Pollution prevention in the United States

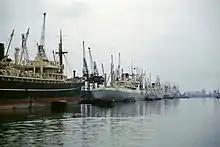
Ships in port often have engines idling for days, releasing copious amounts of pollutants.

Shipping ports are a significant source of pollution due to the heavy cargo traffic that these areas receive. The impact of these ships is quite widespread, affecting coastal communities and ecosystems across the globe. Most major shipping ports are located near environmentally sensitive estuaries. These areas are particularly impacted by high levels of diesel exhaust, particulate matter, nitrogen oxides, ozone, and sulfur oxides. The solution for reducing port-related pollution is multi-fold, encompassing attainable alternatives and long-term reduction goals. Examples of simple steps include a restriction on engine idling for ships in the port and the use of cleaner grade diesel fuels. Some more expensive measures can be taken to mitigate the pollution of ships. Replacing older model ships with ships containing new engines allows the ships to meet modern emission standards. Exhaust systems can also be retrofitted in order to reduce exhaust emissions. Looking ahead into the future, there are a few technologies being developed. For example, plugging ships into "shore-side" power sources may eliminate the need for idling engines. Additionally, various sources of alternative fuel are being developed, the most significant of which is a fuel cell unit.